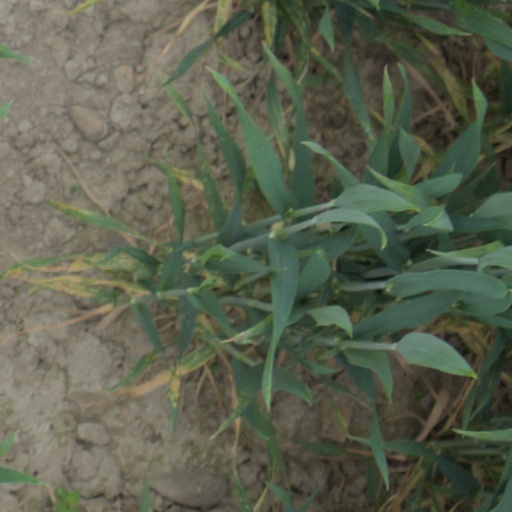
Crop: wheat